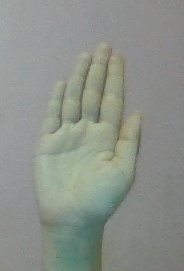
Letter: seen